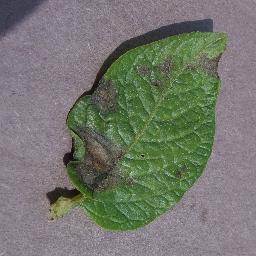
Label: Potato___Late_blight